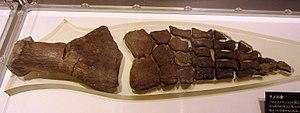
Futabasaurus est un genre éteint de plésiosaures, un membre basal de la famille des Elasmosauridae. Ses restes fossiles n'ont été découverts que sur un seul site au Japon, dans la région de Fukushima. Ils proviennent de sédiments du membre Irimazawa de la formation géologique de Tamayama, dans un niveau stratigraphique daté du Crétacé supérieur, soit il y a environ 85 Ma.